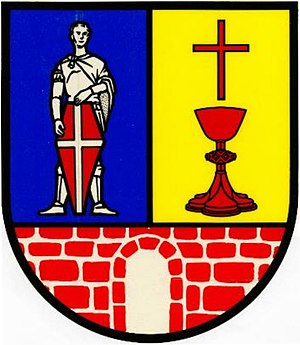
Elsdorf (Niedersachsen)
Coat of arms of Elsdorf
Elsdorf er en kommune i Samtgemeinde Zeven med godt 2.200 indbyggere. Den ligger i den centrale del af Landkreis Rotenburg, i den nordlige del af den tyske delstat Niedersachsen. Samtgemeindens administration ligger i byen Zeven.